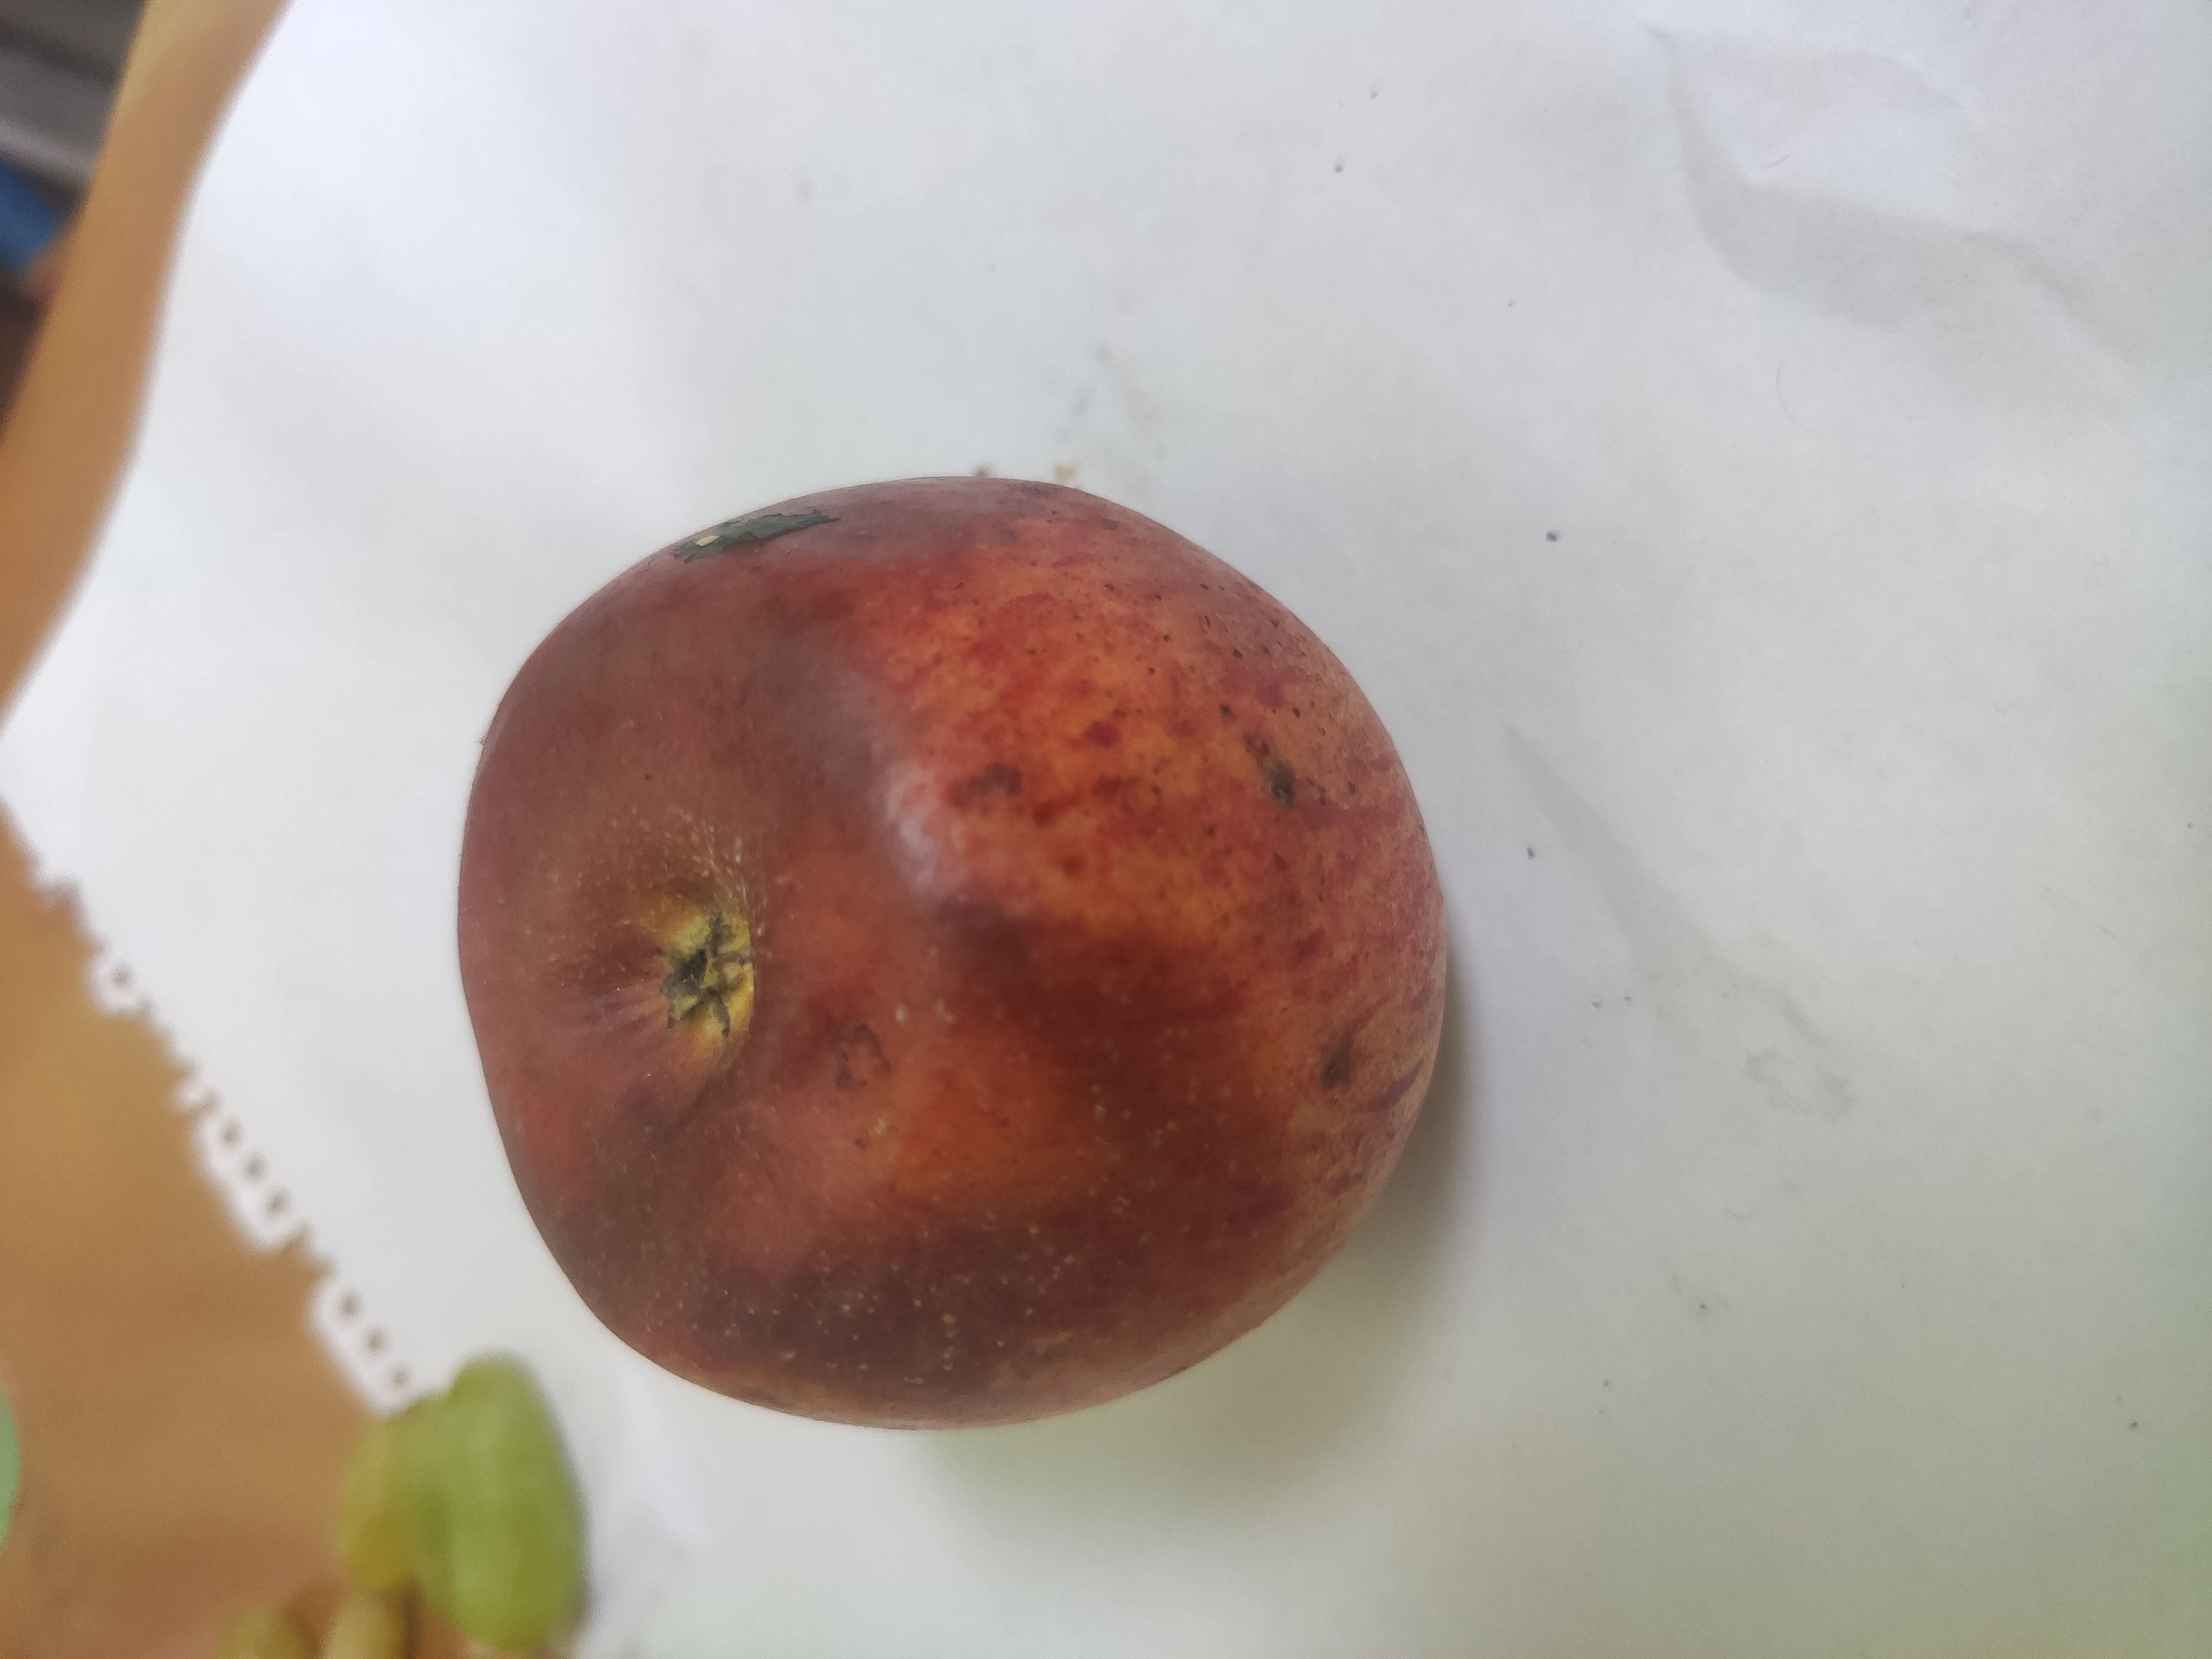
Fruit: apple
Grade: 3rd-grade